IIT Tirupati

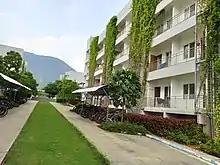
Hostels at IITT Transit campus.

Currently, the Stage 1C project of the campus construction is on the verge of completion, in the North campus. In this stage, the buildings constructed in the academic zone include two department buildings with offices for about 100 faculty members and about 50 laboratories, a Central Instrumentation Facility (CIF), a lecture hall complex (LHC) and an Administrative building. In the hostel zone, two hostels with 500 rooms each, a central dining facility, and sports facilities are ready. The residential zone includes the Director's bungalow that has already been occupied,168 apartments for faculty and staff, and a 20-room guest house. Two lakes spanning over 10 acres of land have been created on the campus to store water. In recognition of the sustainable construction, health and safety practices adopted at the site, the construction projects have received several awards, including the GRIHA Council Award for an exemplary demonstration of Sustainable Building Materials/Technologies, HUDCO Award for sustainable construction, International Safety Award Merit 2021 from the British Safety Council, RoSPA Gold Award 2020 from the Royal Society for the Prevention of Accidents, and the Trophy and Scroll for the category Construction Health, Safety & Environment presented at the 12th CIDC Viswakarma Awards, 2021.